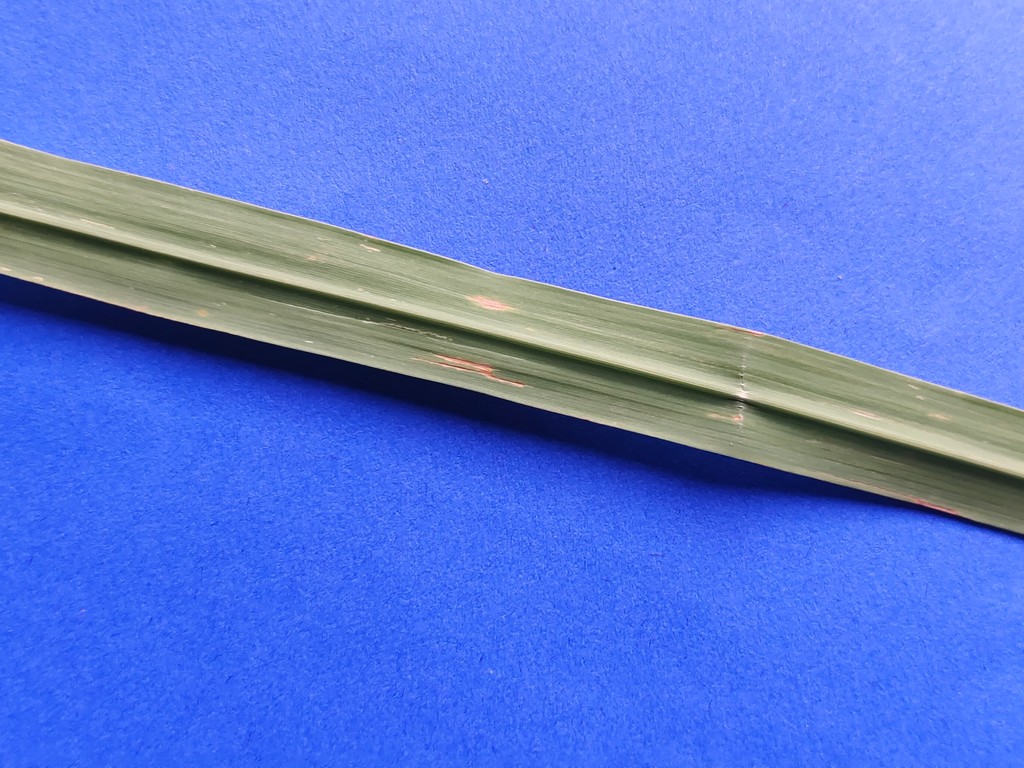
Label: Unhealthy